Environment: real
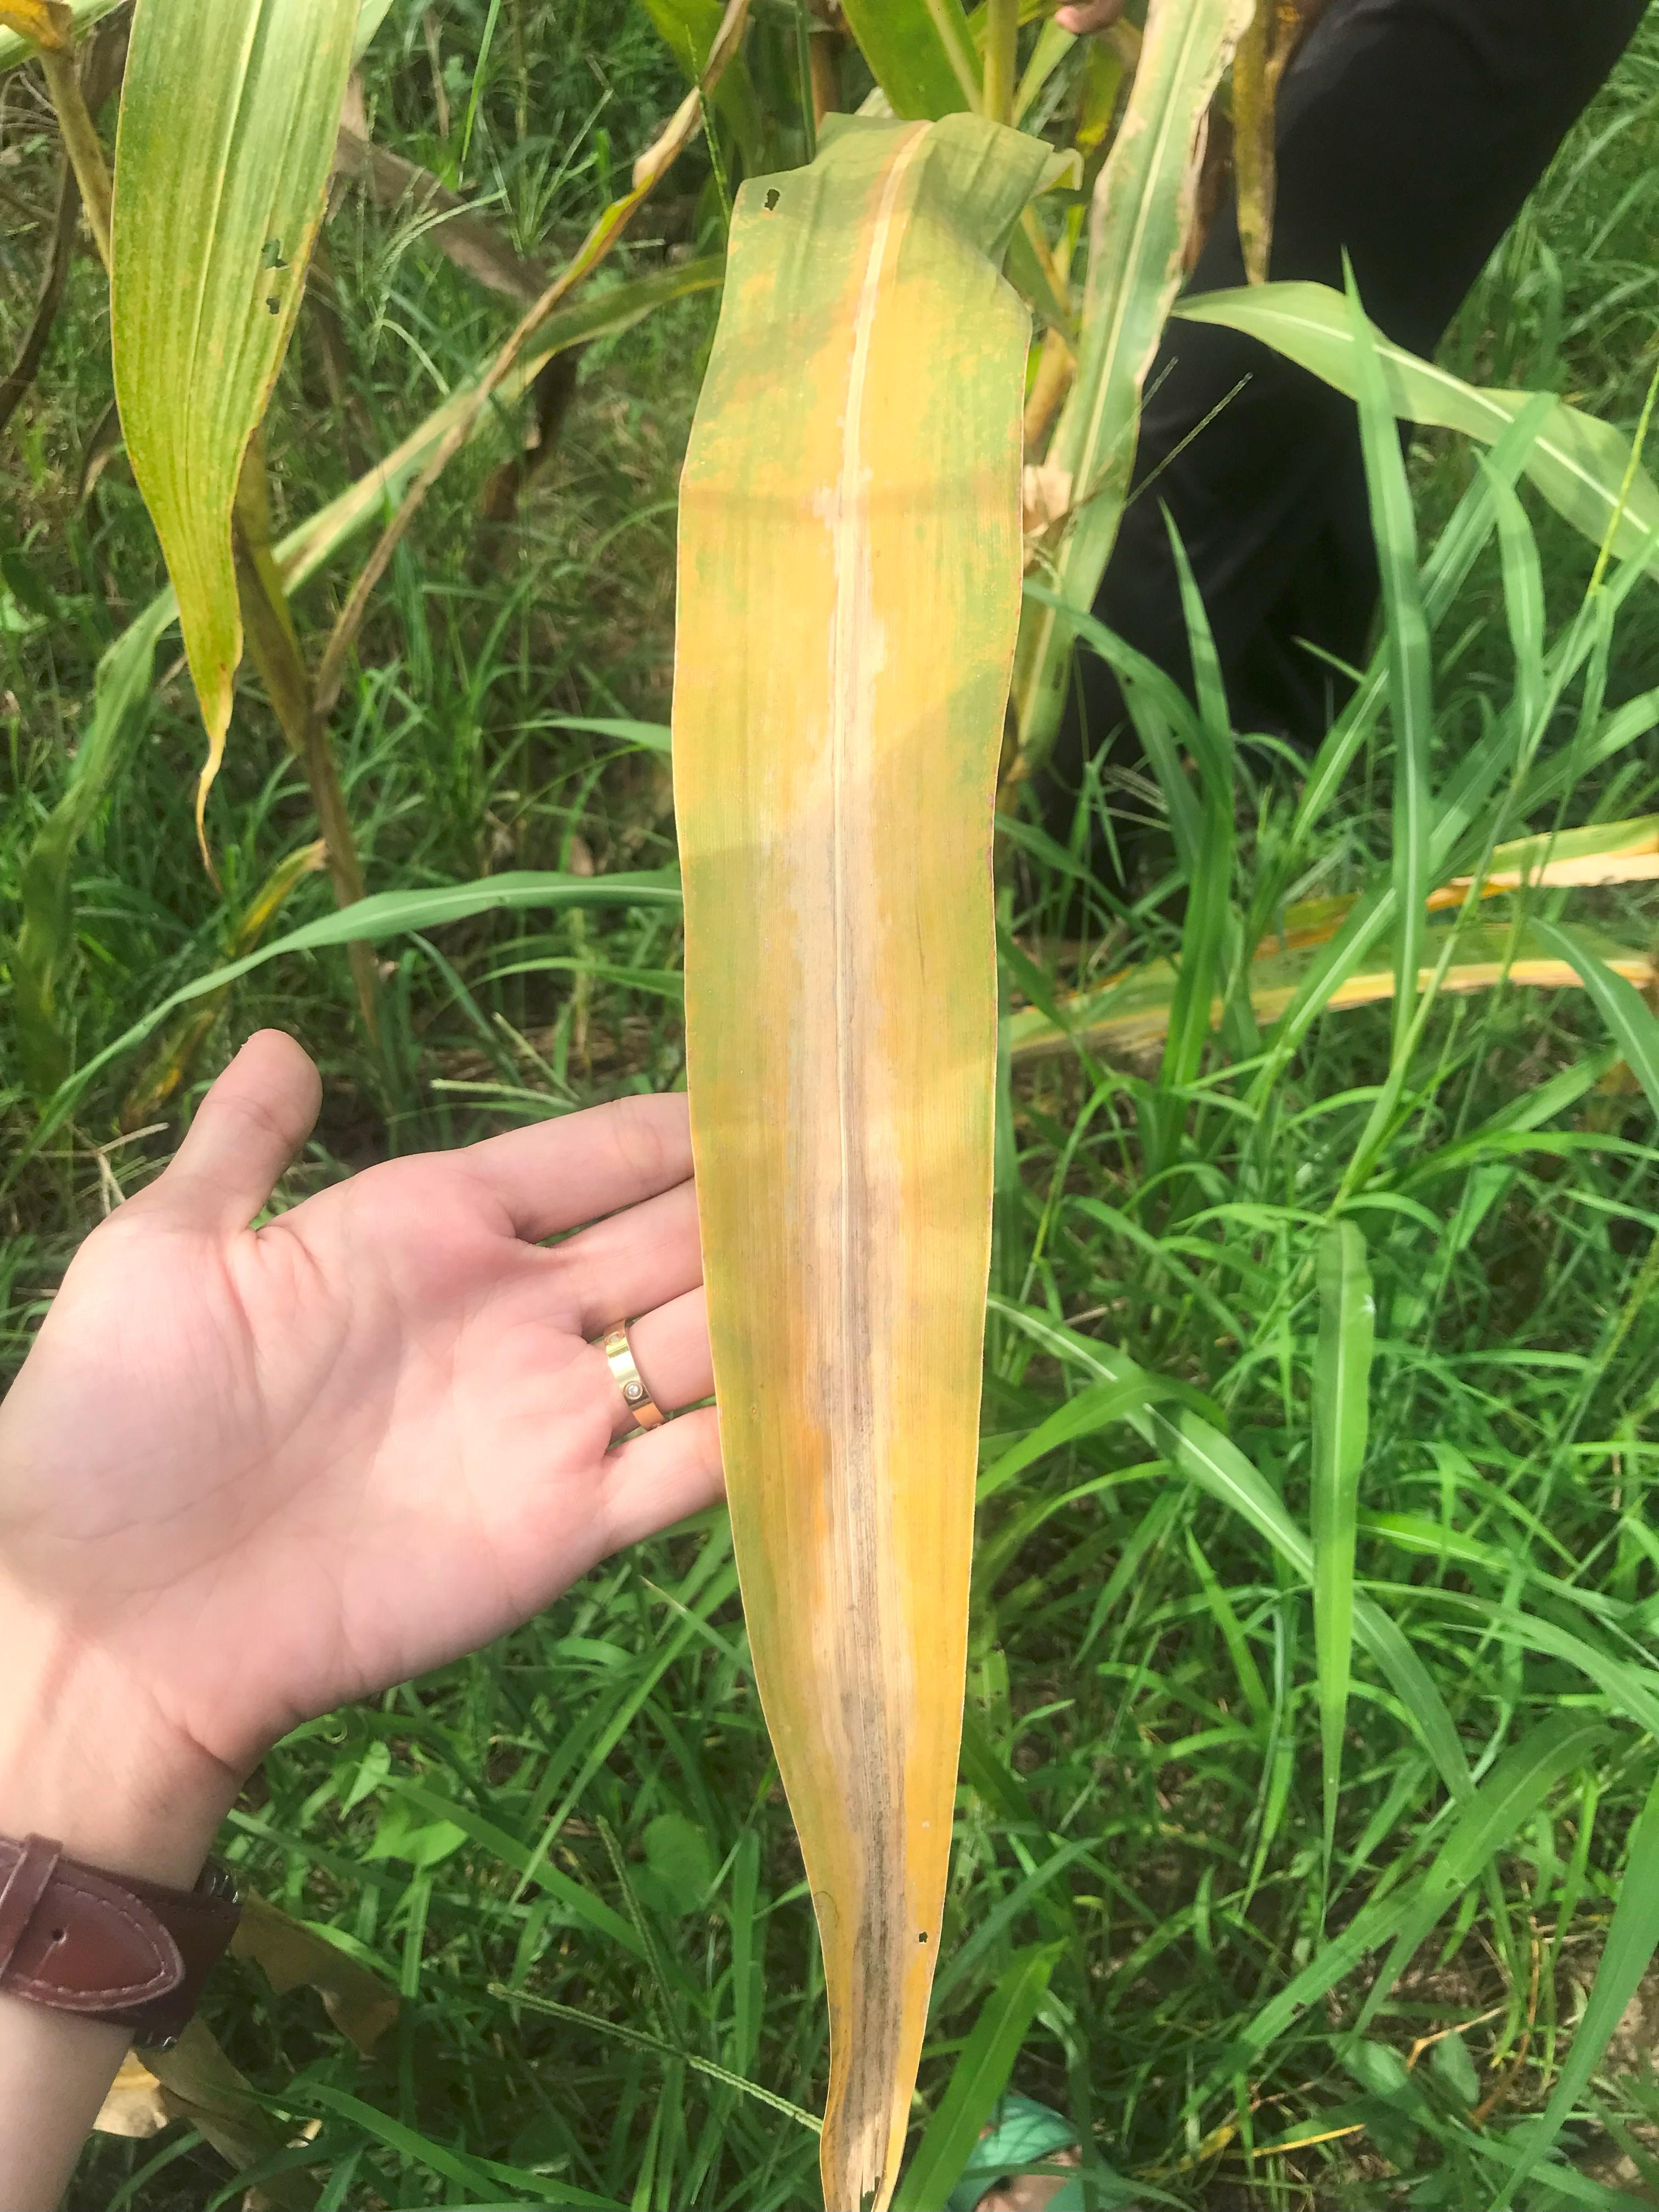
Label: nitrogen_deficiency